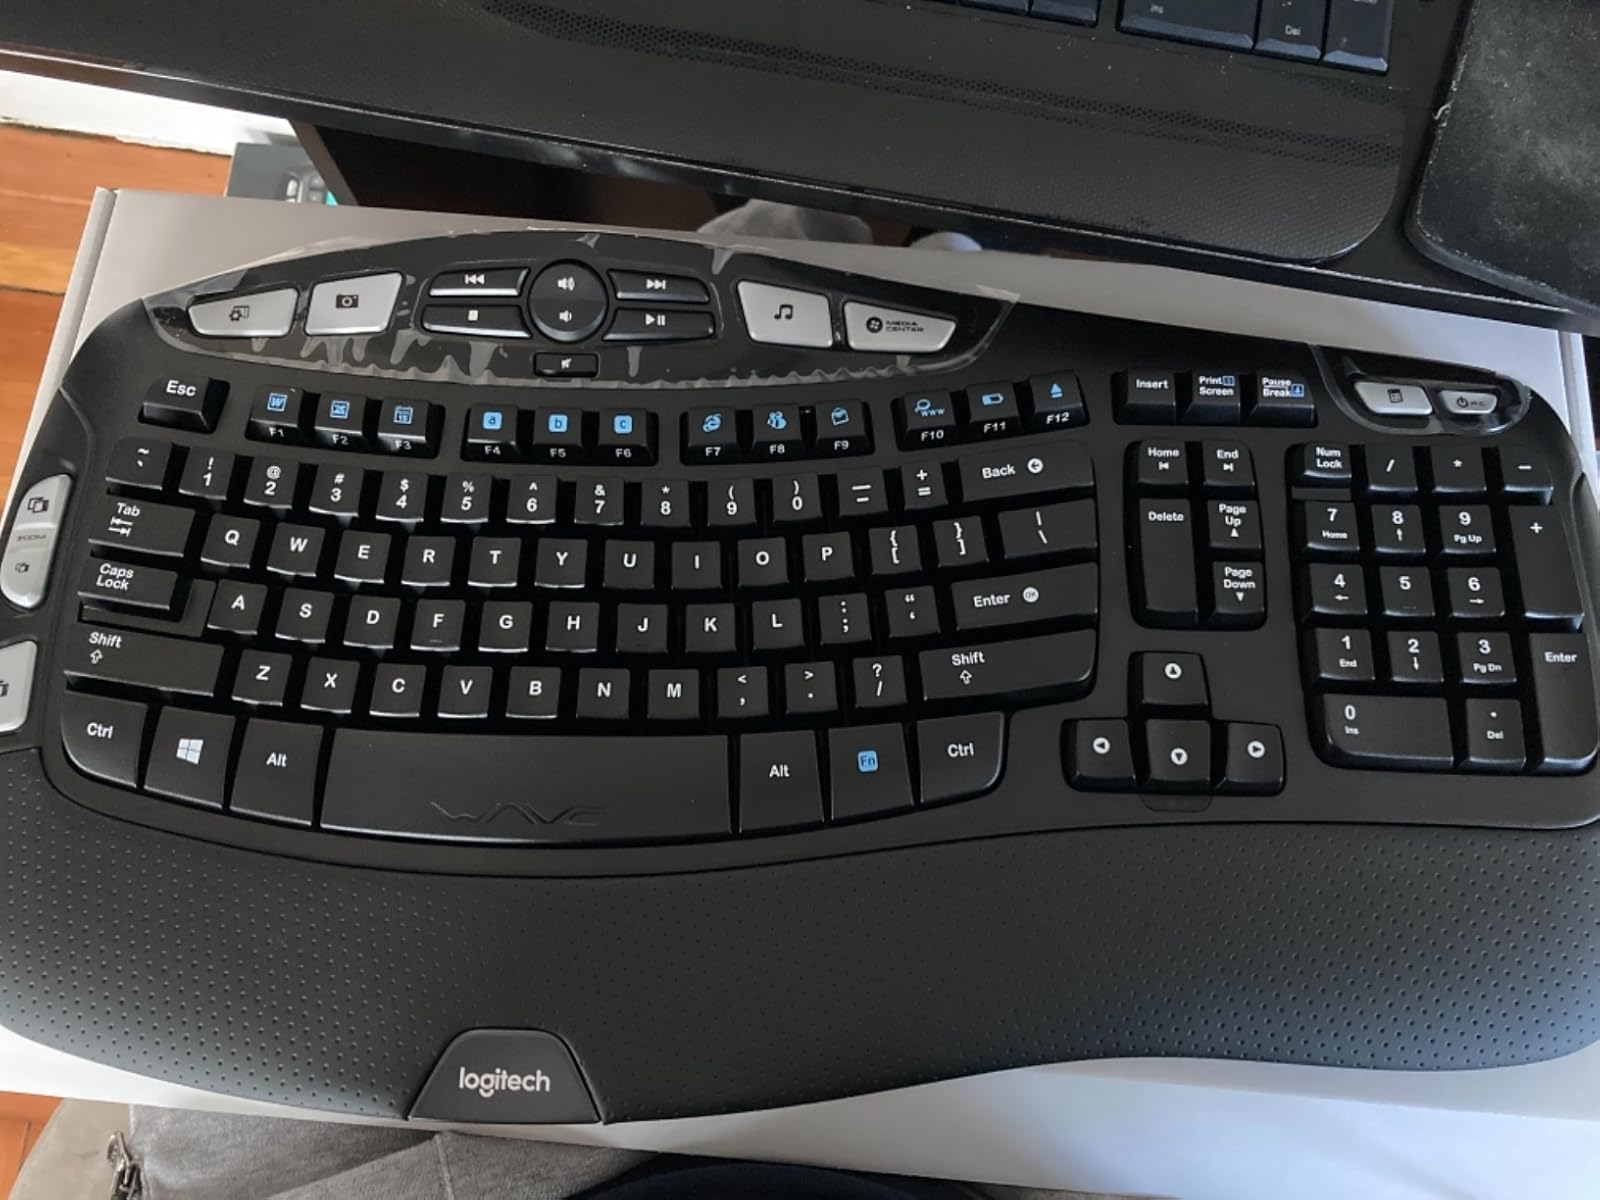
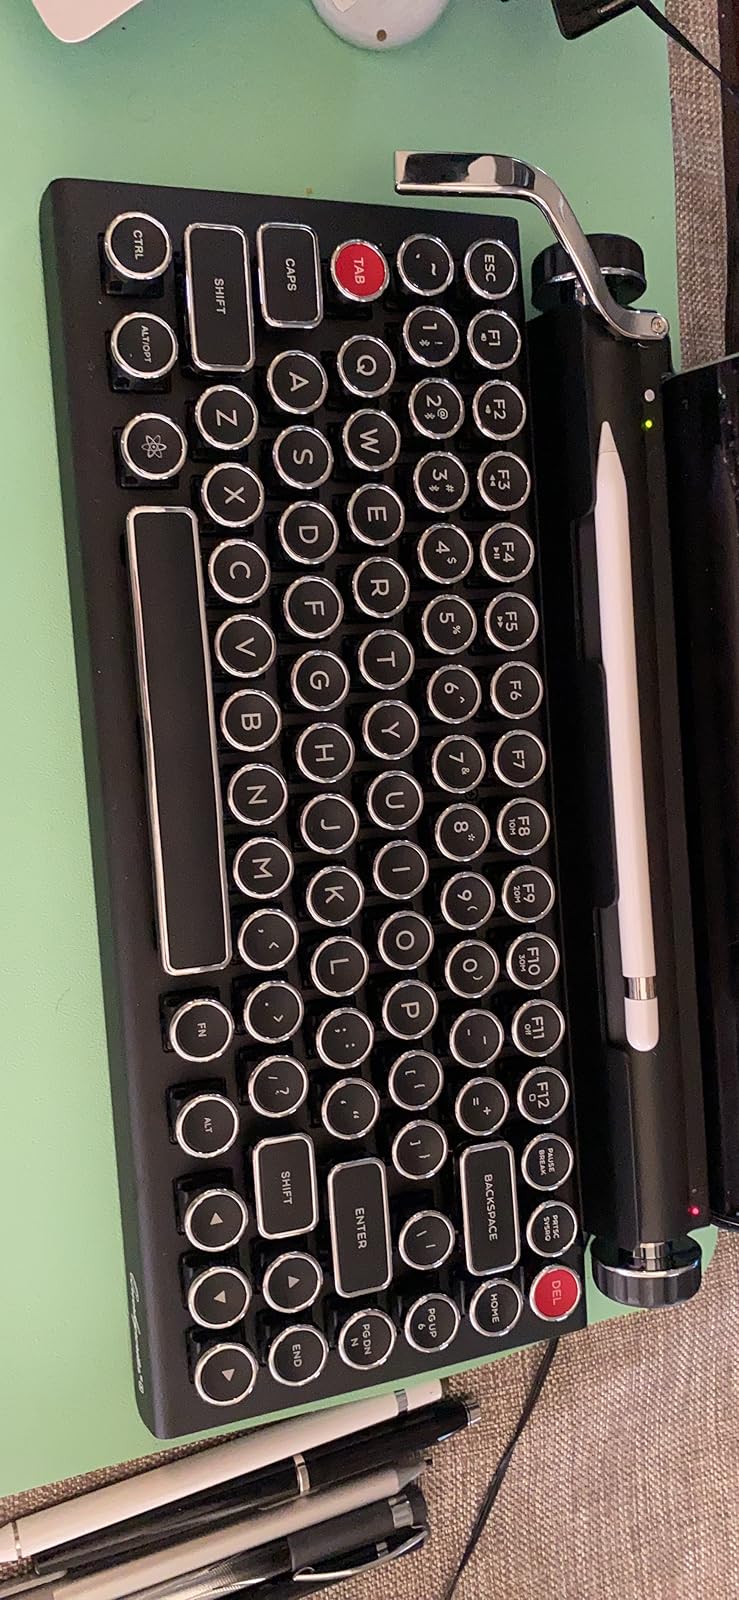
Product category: keyboard
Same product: no